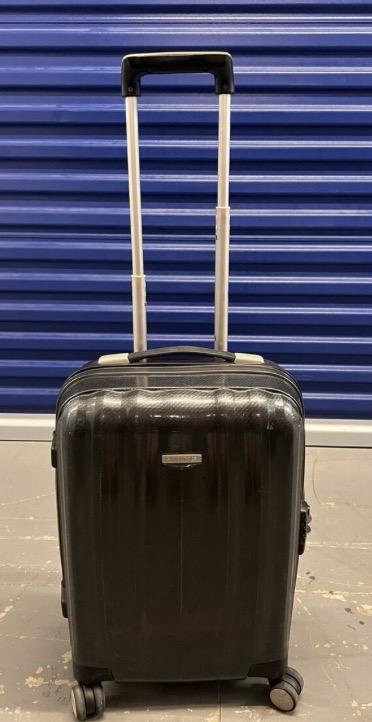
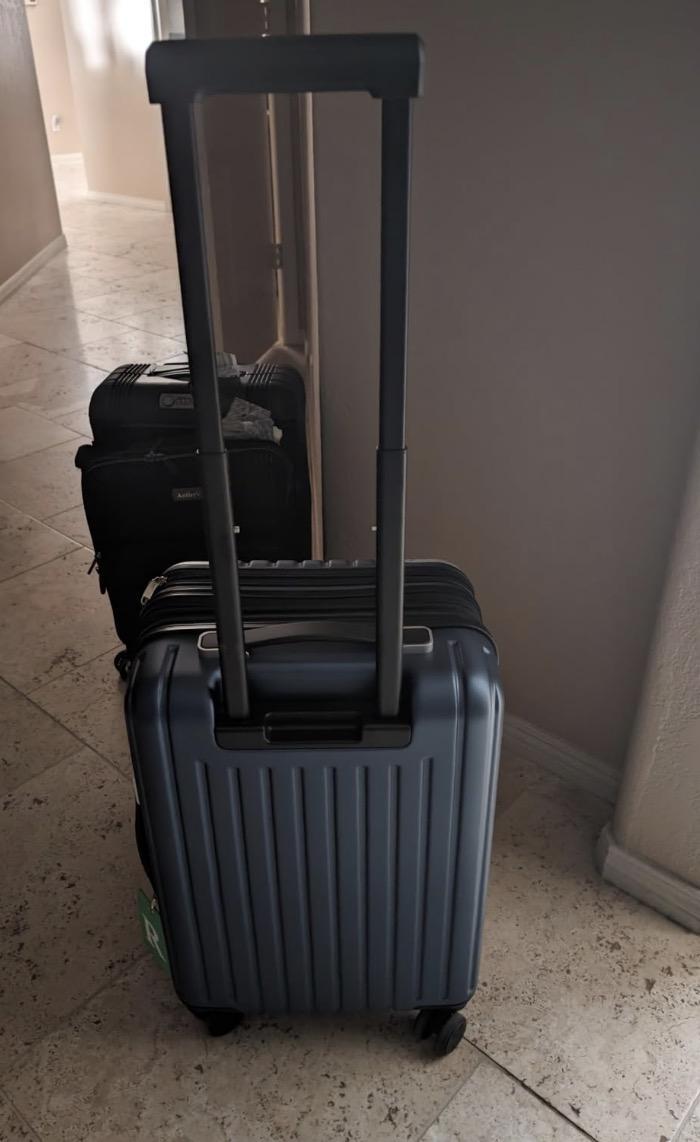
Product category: items_tea
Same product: no